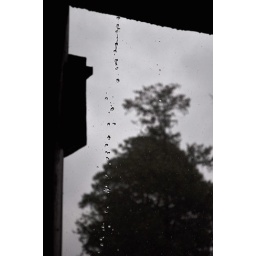
Water draining from roof in Kisoro high street